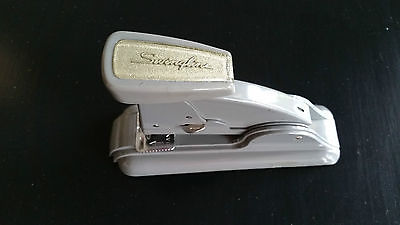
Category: stapler